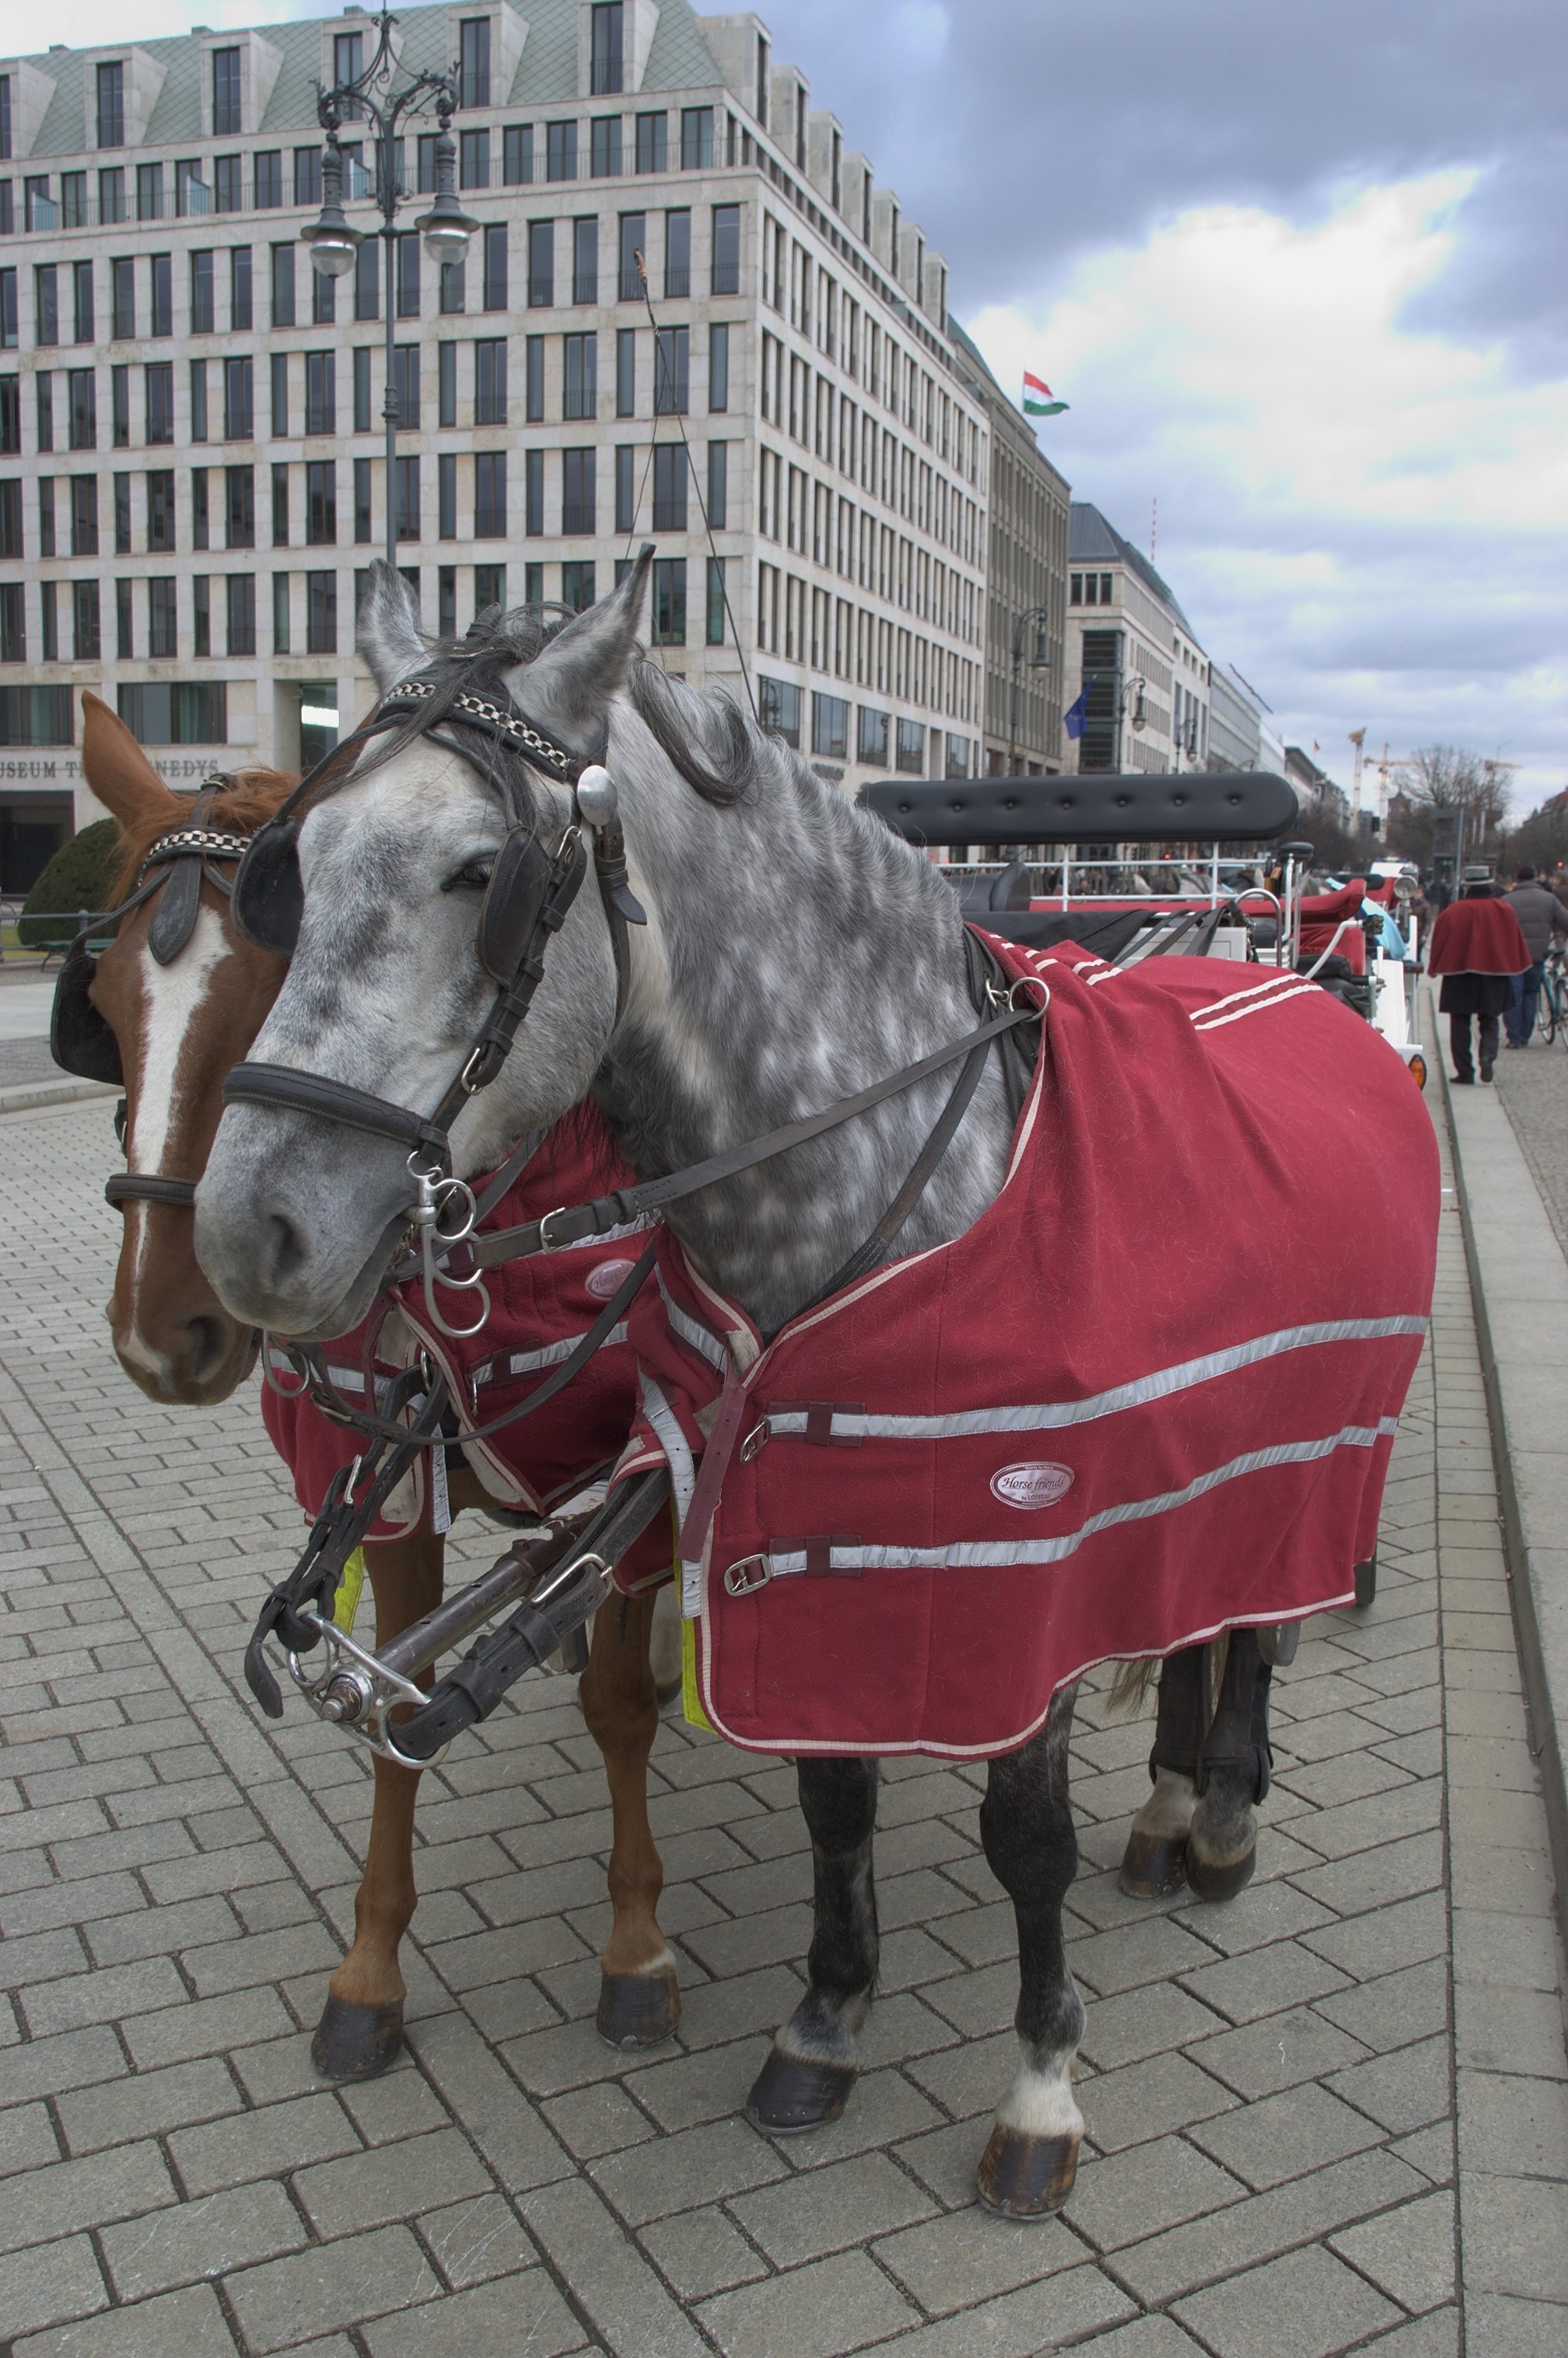
vehicle, horse, donkey, 2012, rawtherapee, germany, deutschland, berlin, carriage, pentax, 20mm, lenstagged, steffenzahn, k100d, justpentax, berlinmitte, iamflickr, cosina, voigtlander, cosinavoigtlnder, skopar, colorskopar, cv20, colorskopar20mmf35slii, 20mmf35slii, voigtlander20mm, cv2035, skopar20mmf35, voigtlnder20mmf35, pack animal, cattle like mammal, horse like mammal